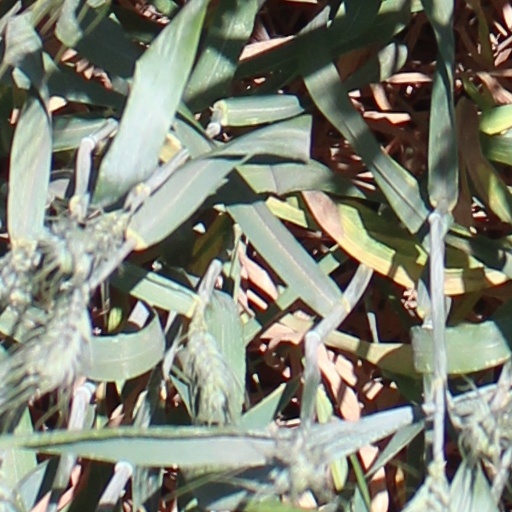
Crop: wheat